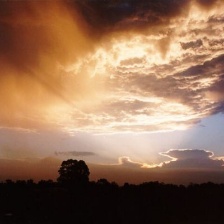
Cloud type: Cumulonimbus